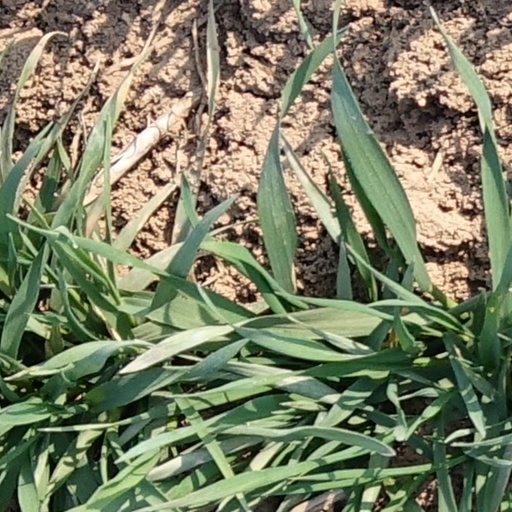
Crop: wheat